Abdul-Karim Qasim

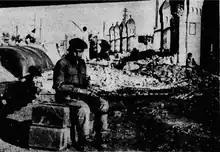
A soldier at the office of Ministry of Defense in the aftermath of the coup, February 1963

Qasim assumed office after being elected as Prime Minister shortly after the coup in July 1958. He held this position until he was overthrown in February 1963.